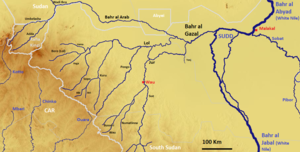
Le Bahr el-Ghazal est une rivière du Soudan du Sud et un sous-affluent du Nil, par le Nil Blanc.
La Lol est une rivière du Soudan du Sud et un affluent du Bahr al-Arab donc un sous-affluent du Nil par le Bahr el-Ghazal.
Le Bahr al-Arab ou Kiir est un cours d'eau d'environ 800 km de long qui parcourt le sud-ouest du Soudan, et fait d'ailleurs office de frontière avec le Soudan du Sud au niveau de l'état du Bahr el Ghazal occidental.